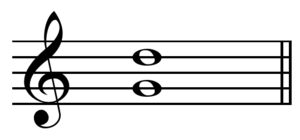
Kvint
En kvint i G
En kvint er et toneinterval på sædvanligvis 7 halvtoner. Forholdet mellem en grundtones frekvens og den tilsvarende kvints frekvens er 3:2 i den rene stemning og omkring 1,4983 i den tempererede stemning.